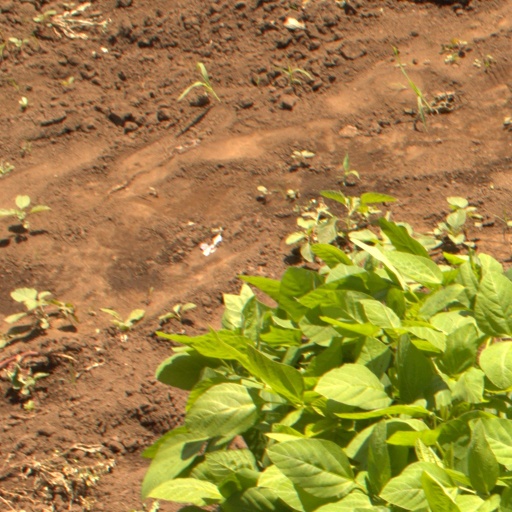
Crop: soybean